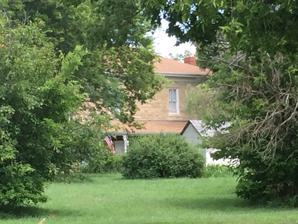
Building: James Dixon House
Country: United States of America
Year built: 1881
Historic house in Kansas, United States For the historic farm and house in New Jersey, see James Dixon Farm . For the historic house in Tennessee, see James Dickson House . United States historic place James Dixon House U.S. National Register of Historic Places House viewed from public road Show map of Kansas Show map of the United States Nearest city Milford, Kansas Coordinates 39°6′33″N 96°50′58″W / 39.10917°N 96.84944°W / 39.10917; -96.84944 Area less than one acre Built 1880 Architectural style Italianate NRHP reference No. 98000265 Added to NRHP April 1, 1998 The James Dixon House (also known as Military View Farm ) is a historic farmhouse located near Milford , Riley County, Kansas . Description and history It was the originally the home of James Thomas Dixon, a farmer, stock raiser and local postmaster. Dixon began building the house in the 1870s and moved into the structure in late 1880 with his family. The two-story house was built at a cost of $10,000 out of rusticated limestone block and is designed in an Italianate style. The house has sometimes been called Military View Farm, because it was located on a hilltop overlooking Fort Riley . The house was restored in 1993 and 1994 and was listed on the National Register of Historic Places on April 1, 1998. References